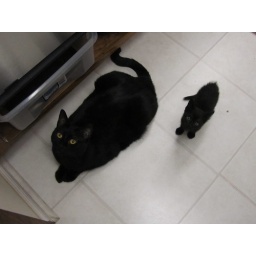
Tiny Jett, and HUGE Kiwi, being all black and cute together in the kitchen.